CNNA HL-1

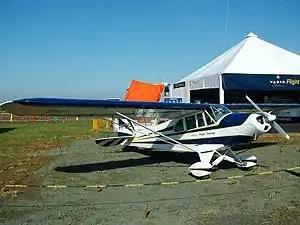
A HL-1 in Expo Aero Brasil, 2004

The CNNA HL-1 was a light utility aircraft developed in Brazil in 1940. It was a high-wing strut-braced monoplane with fixed tailskid undercarriage and seating for two persons in tandem.